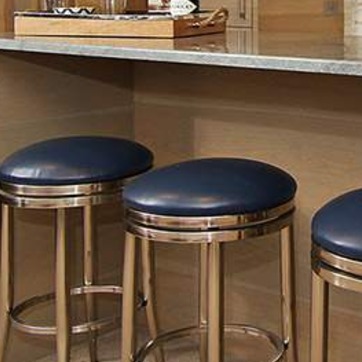
Material: leather